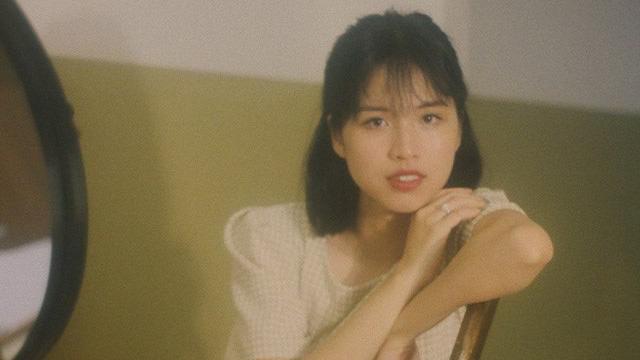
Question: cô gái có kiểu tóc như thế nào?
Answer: cô gái có kiểu tóc ngắn